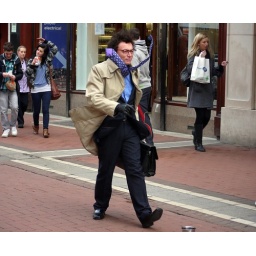
Grafton street: &amp;quot;Man walking against the wind&amp;quot; street artist.